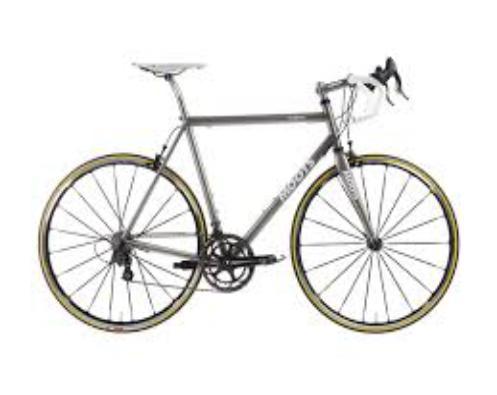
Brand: moots cycles
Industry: Transportation